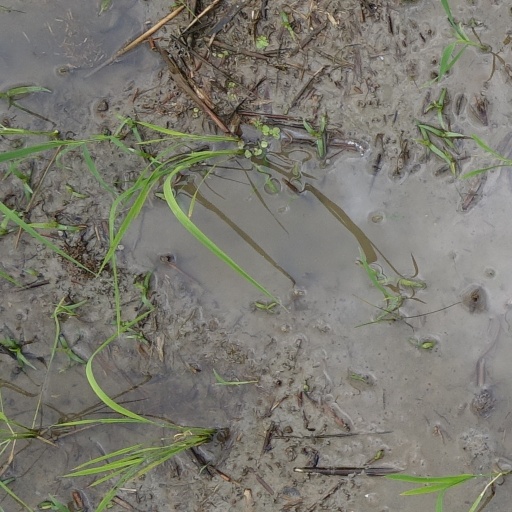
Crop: rice